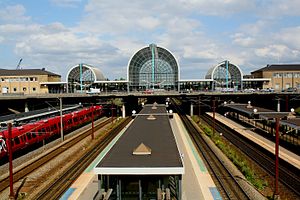
IC4-sagen / Udfordringer / Perronforlængelser mv. (2004-2006)
Blandt andre Høje Taastrup Station fik forlænget perronerne til 330 meter.
Høje Taastrup station, Danmark
IC4-sagen er en politisk sag om DSB's anskaffelse af 83 nye IC4- og 23 IC2-togsæt, der som følge af leveringsvanskeligheder og lav driftsstabilitet ikke er indsat fuldt ud i den almindelige drift. I 2007 var kun fire togsæt indsat i overvåget prøvedrift. I 2009 indgik togproducenten, AnsaldoBreda, og DSB juridisk og økonomisk forlig, der indebar, at AnsaldoBreda leverede togene i en ufærdig stand, og at DSB mod en økonomisk kompensation selv færdiggjorde togene. Dermed blev DSB de facto både kunde og togproducent.